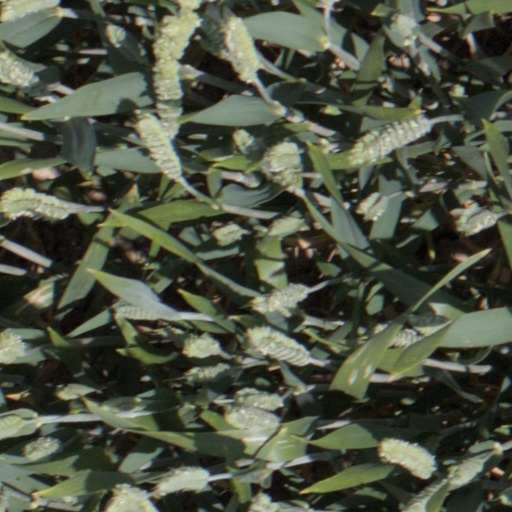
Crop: wheat